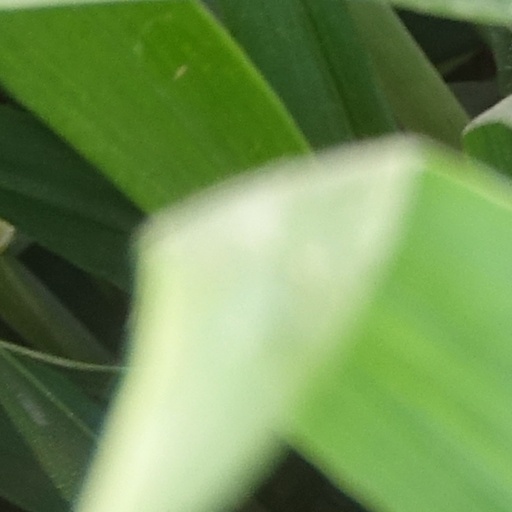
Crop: wheat